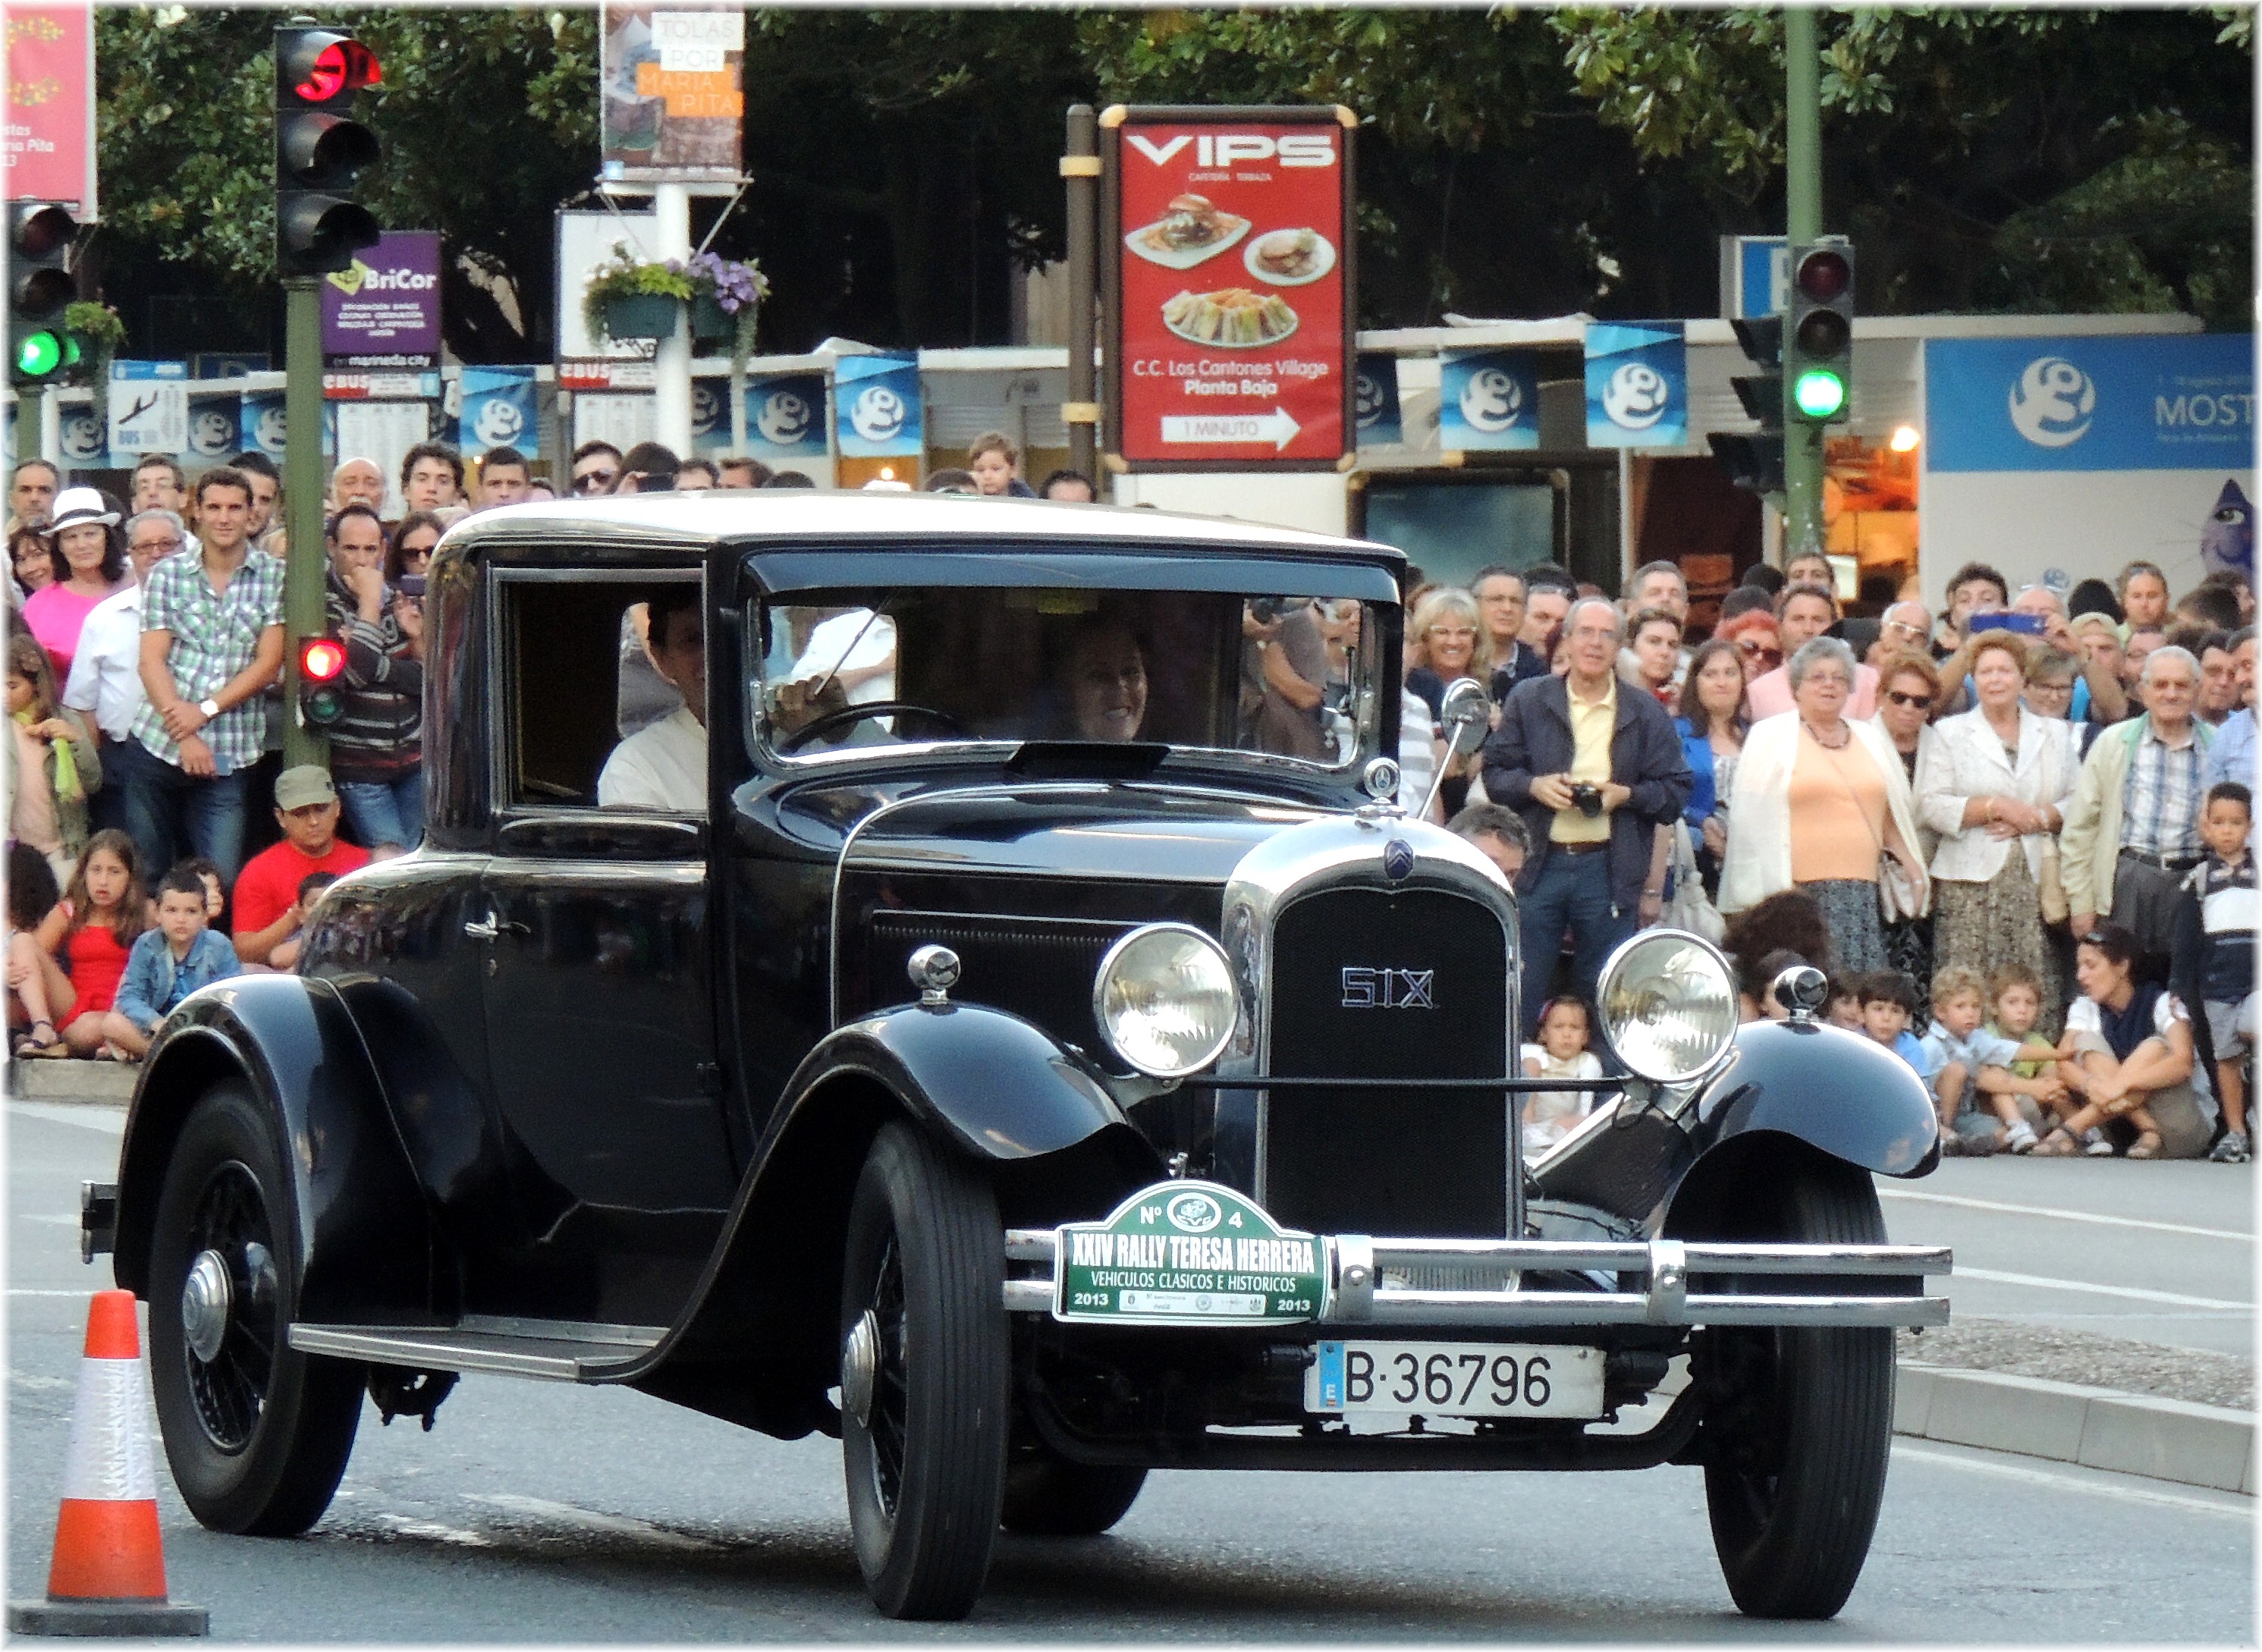
car, vehicle, motor vehicle, vintage car, cool image, sedan, antique car, hot rod, auto show, land vehicle, touring car, automobile make, luxury vehicle